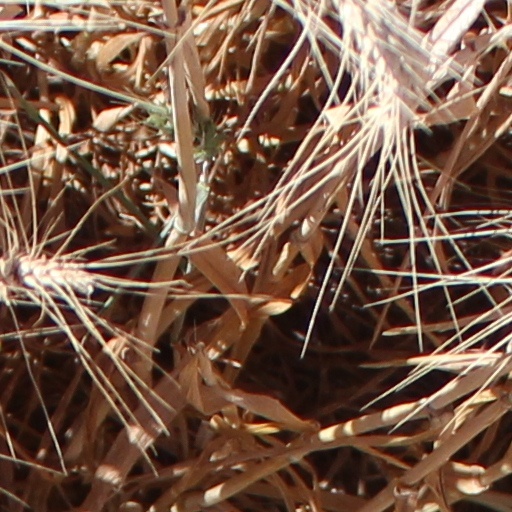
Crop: wheat